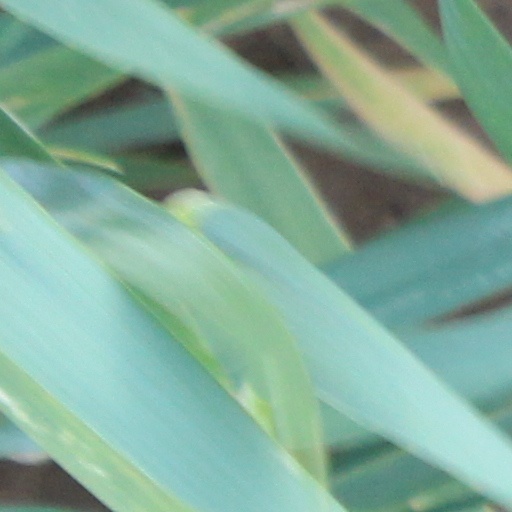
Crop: wheat